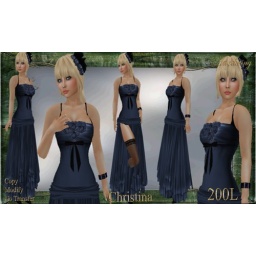
Angelwing Christina dress in blue